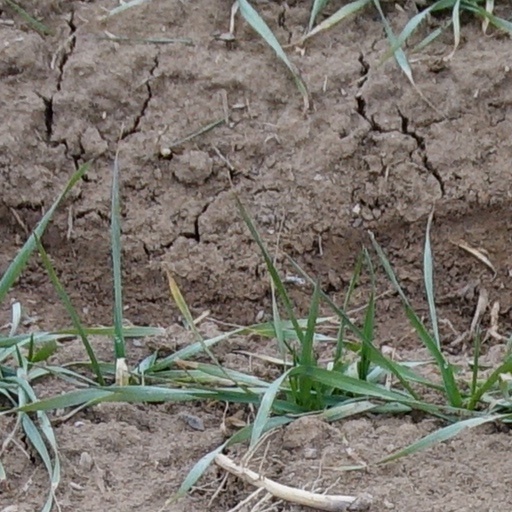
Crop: wheat